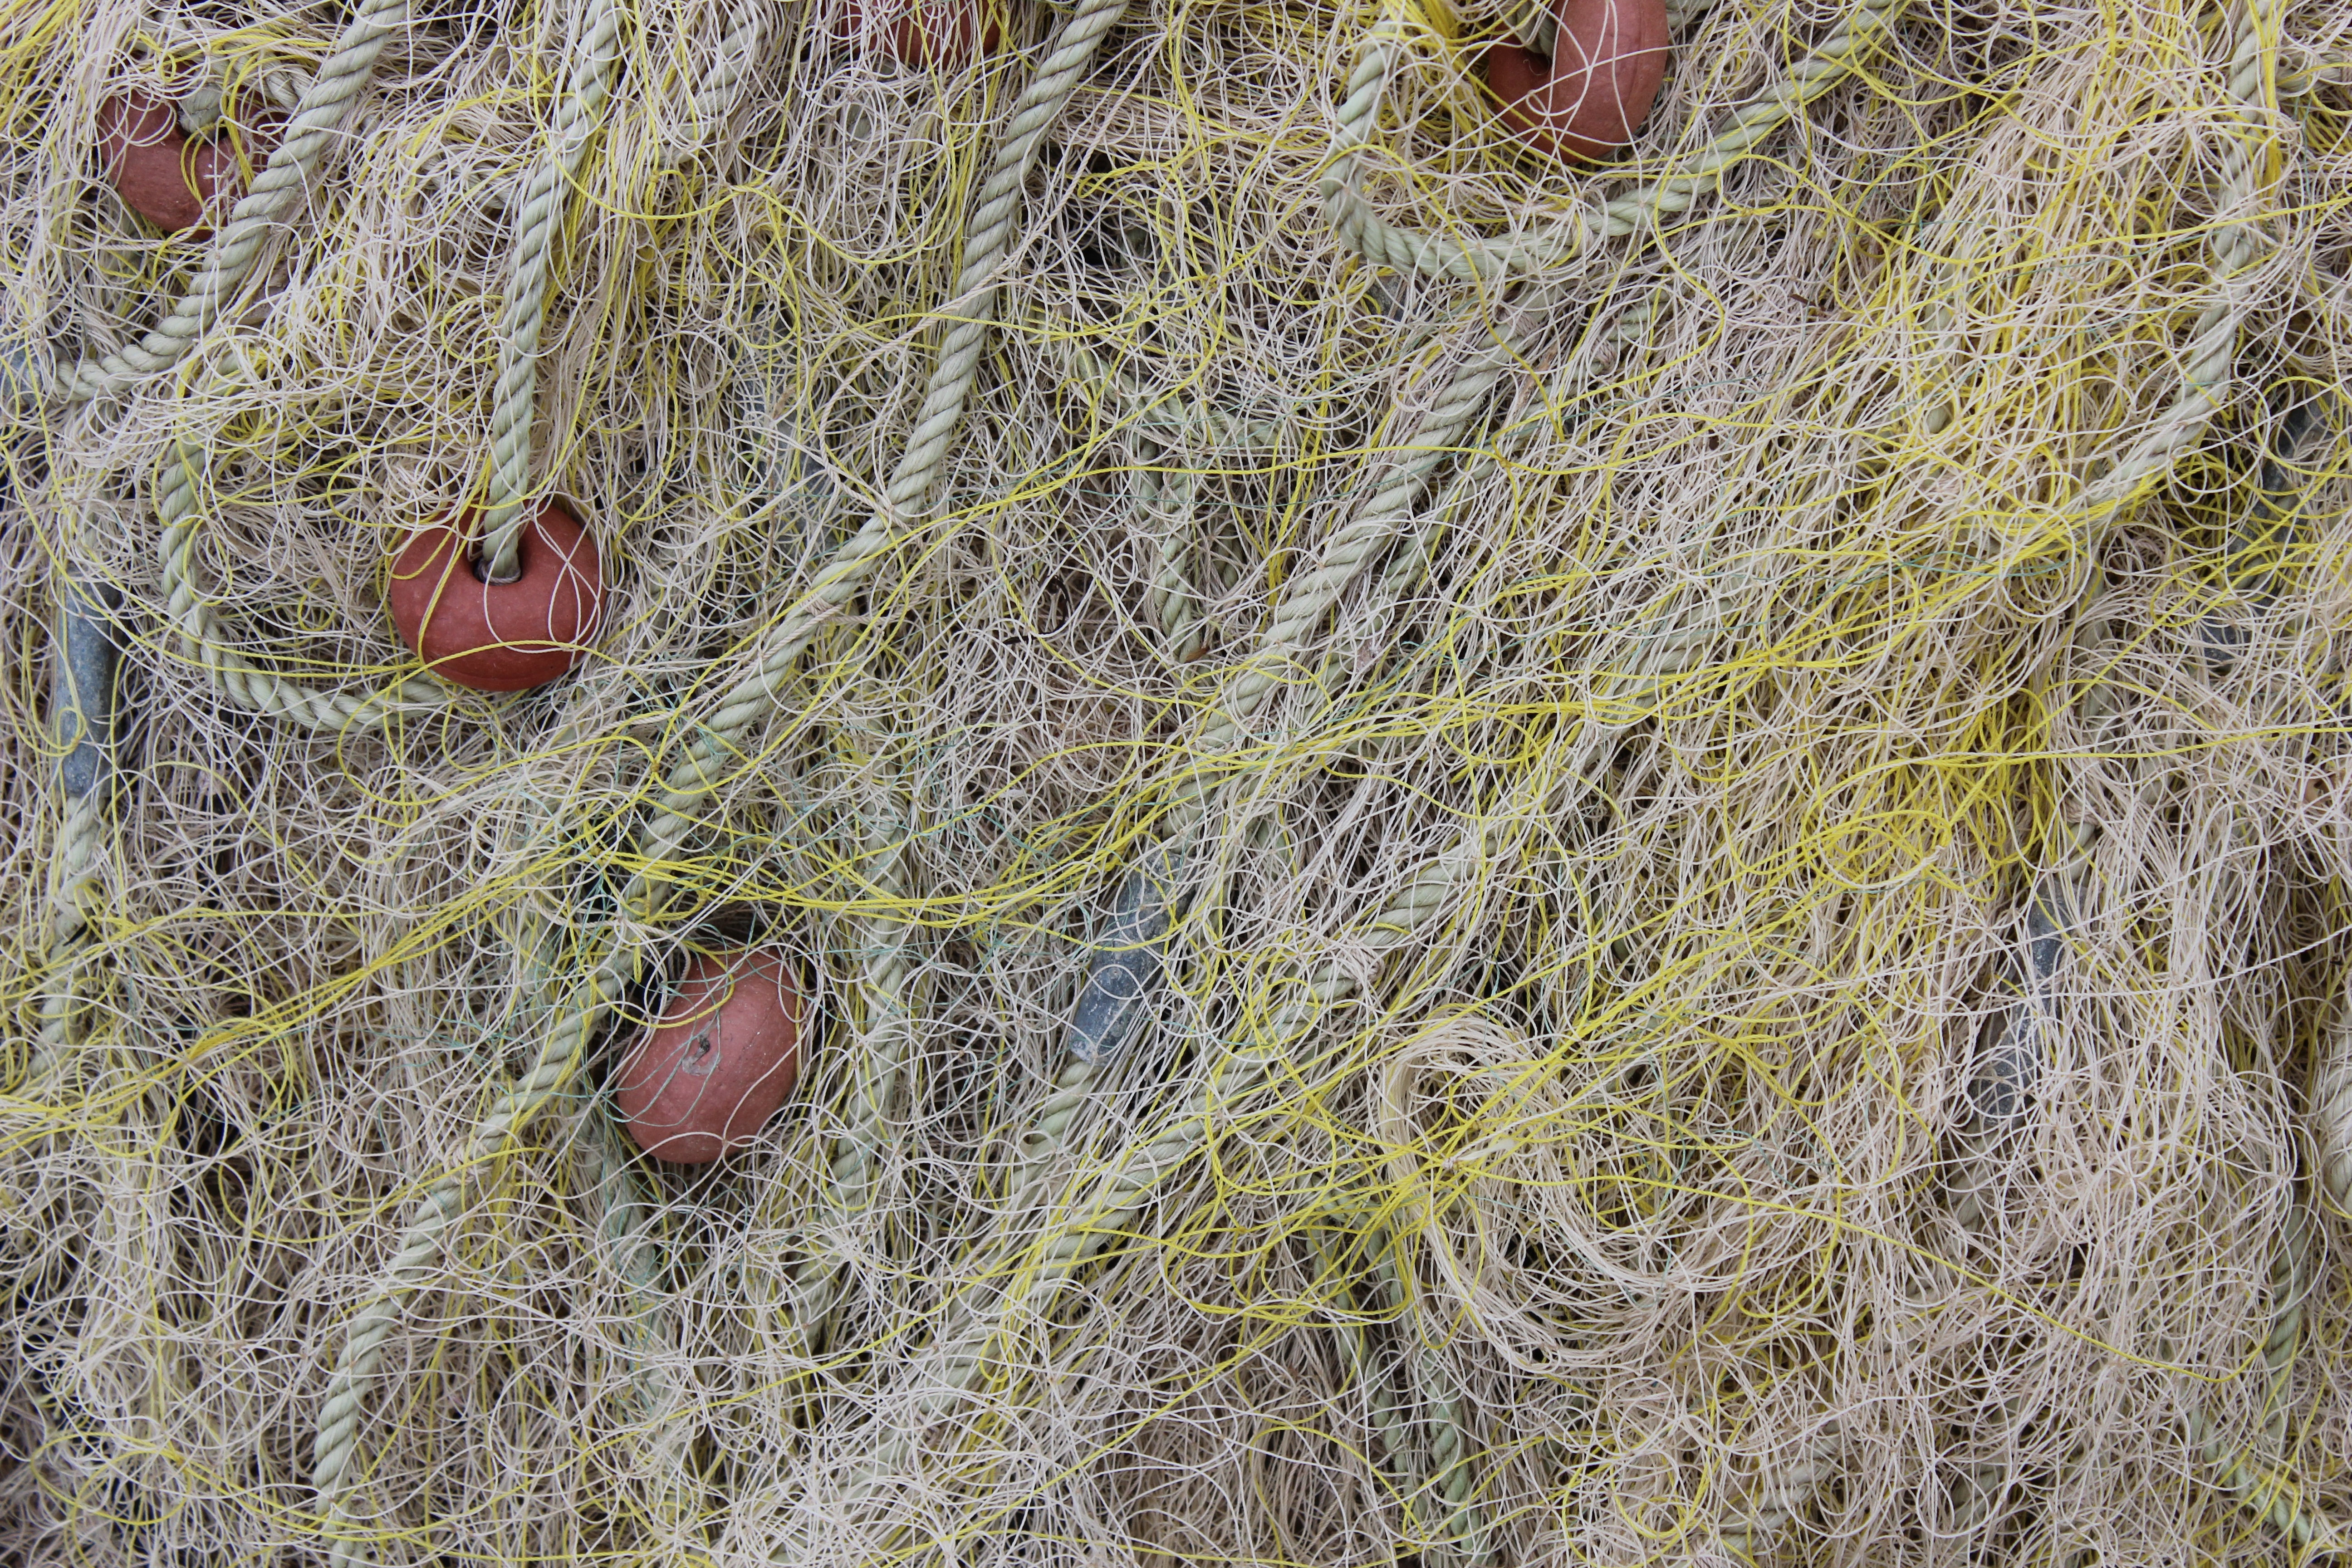
sea, tree, grass, plant, leaf, flower, wildlife, produce, fishing, flora, fauna, fishnet, nets, flowering plant, grass family, land plant